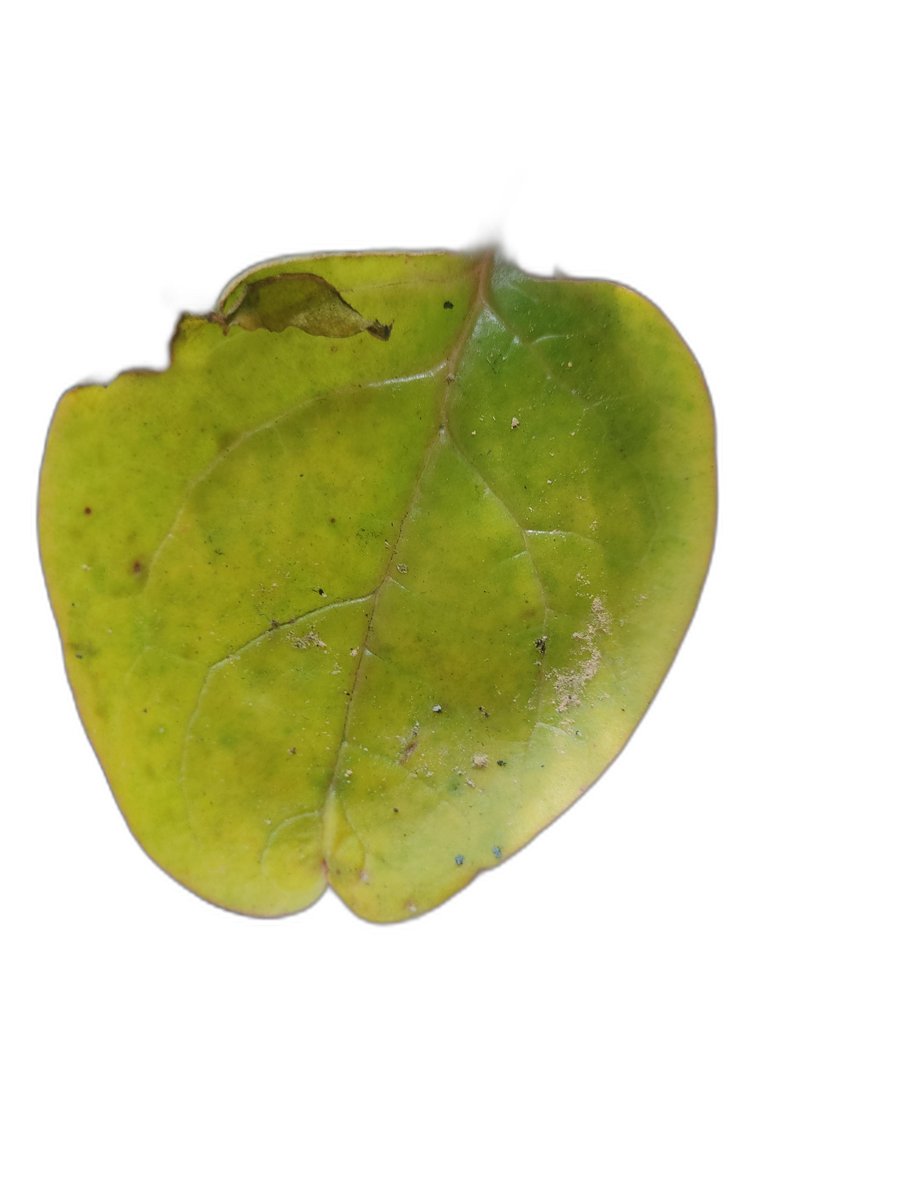
Label: Downy-Mildew